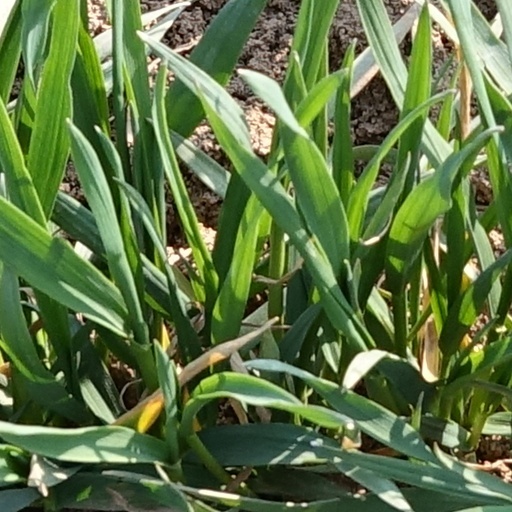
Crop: wheat